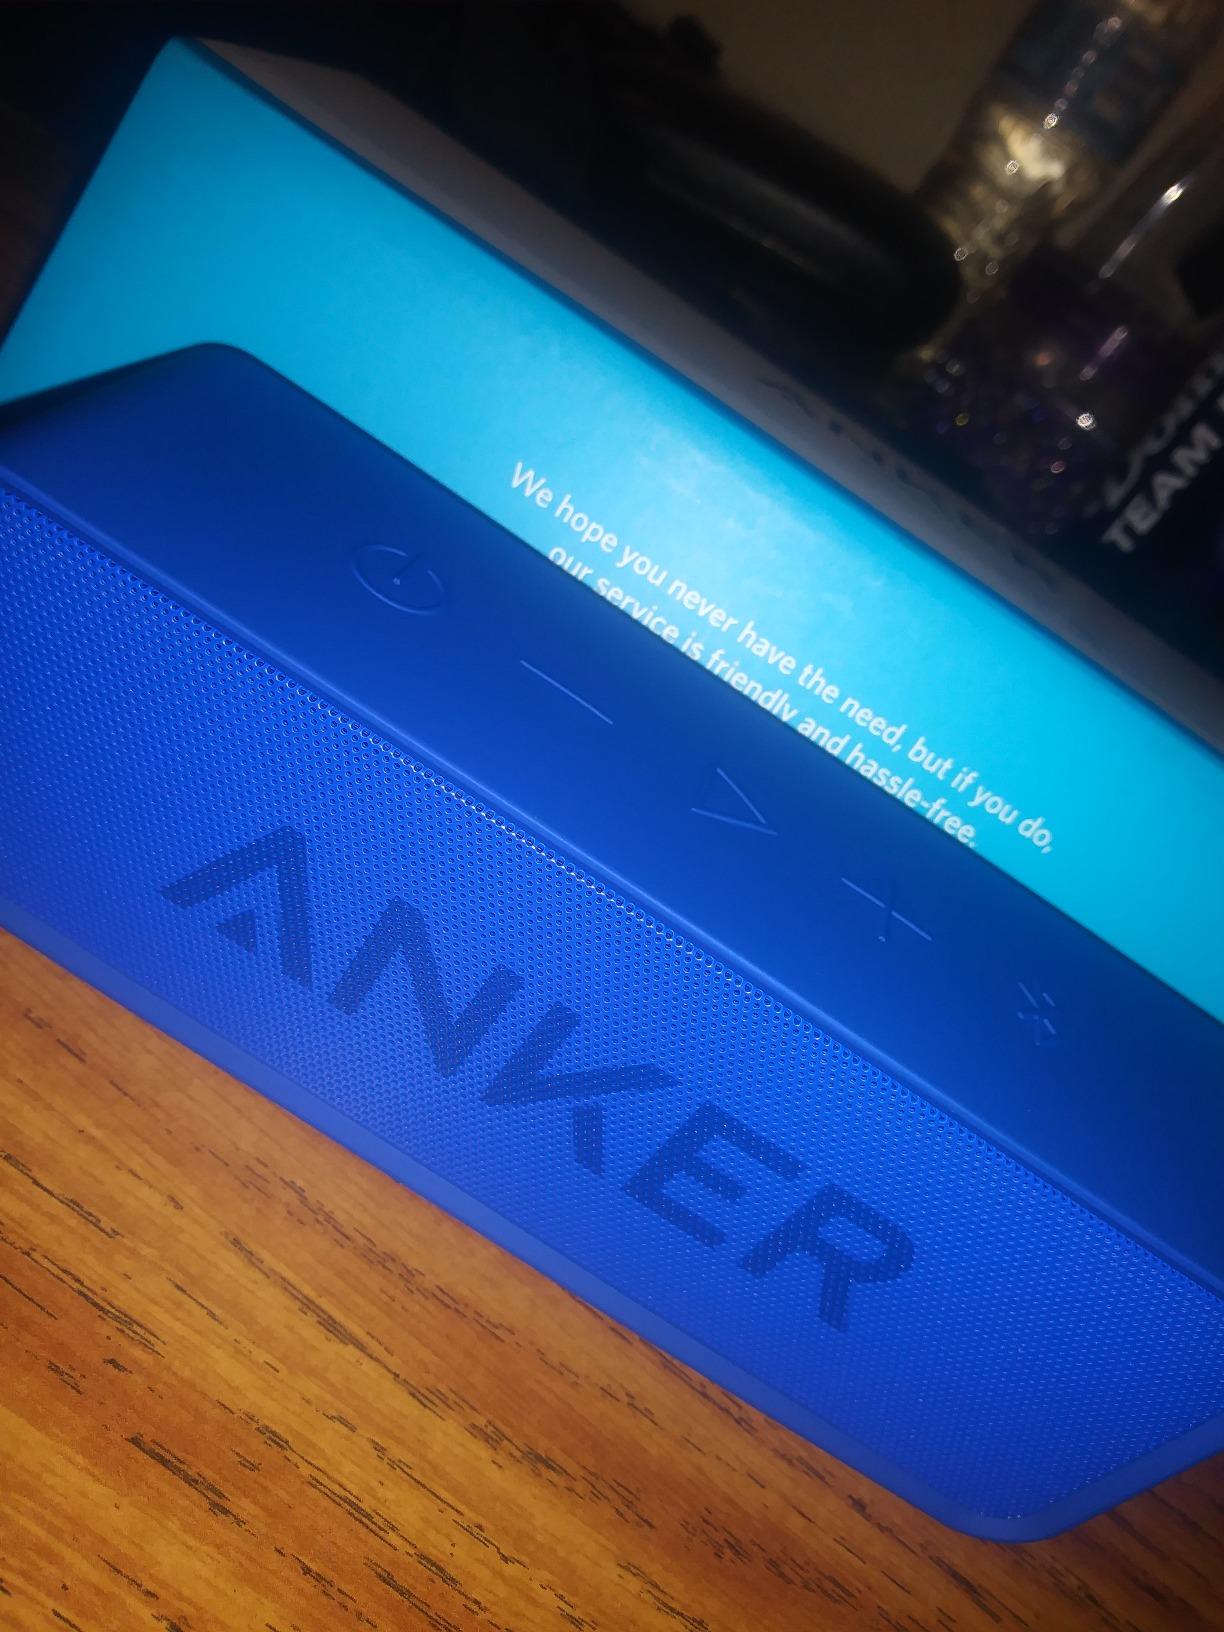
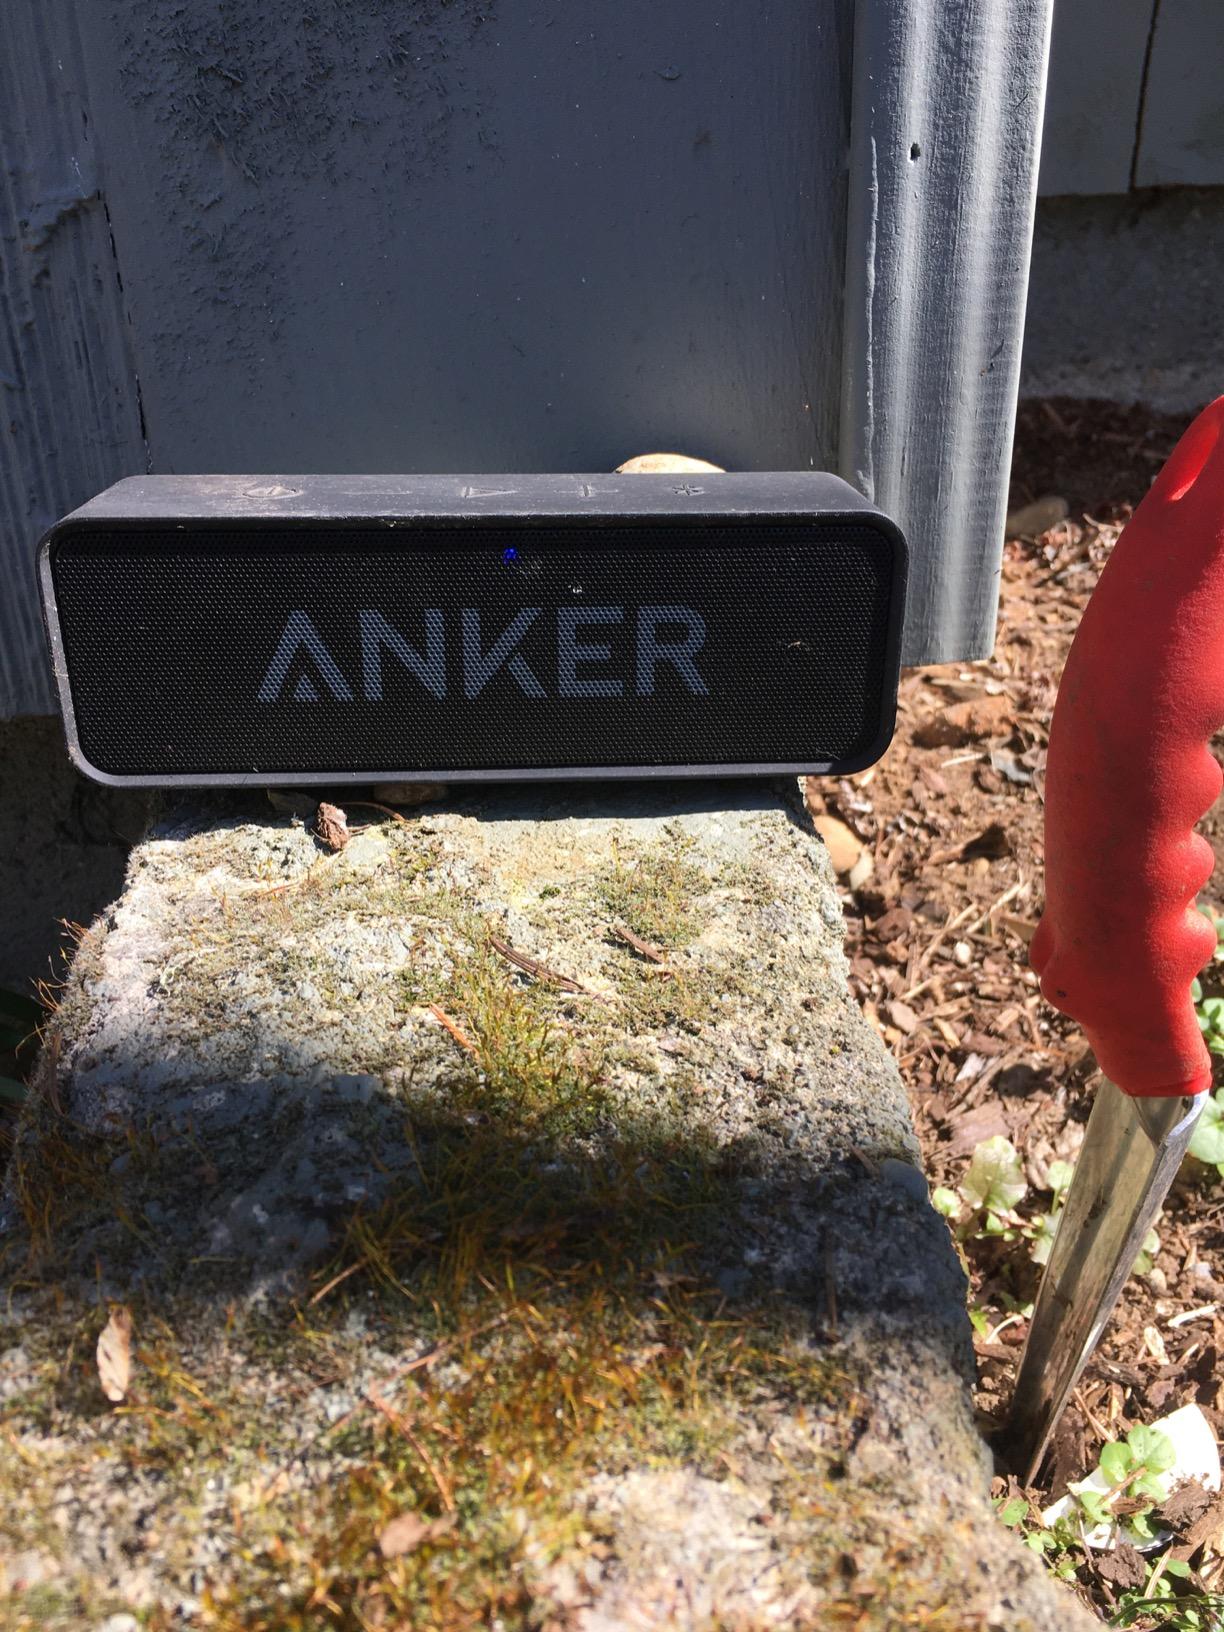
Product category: speaker
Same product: no